List of birds of Gibraltar

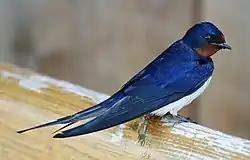
Barn swallow, a very common migrant which has bred in the past.

The family Hirundinidae is adapted to aerial feeding. They have a slender streamlined body, long pointed wings and a short bill with a wide gape. Their feet are designed for perching rather than walking, and the front toes are partially joined at the base.